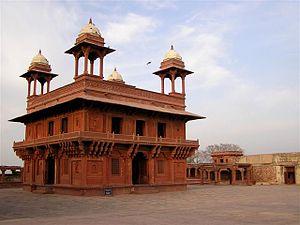
La salle des audiences privée à Fatehpur-Sikrî, près d'Âgrâ en Inde"
L'architecture atteint sous les Moghols une perfection exceptionnelle, en poursuivant les traditions iraniennes et locales antérieures, et en les enrichissant d'éléments européens et totalement nouveaux.
Les chhatris sont des structures en forme de pavillon ou de kiosque carré coiffés de dômes, typiques de l'architecture indienne. Ce sont des symboles de fierté, d'honneur et de commémoration dans l'architecture Rajput au Rajasthan. On les retrouve fréquemment dans les palais, les forteresses, ou pour délimiter les sites funéraires.